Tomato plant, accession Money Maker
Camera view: tilt-top (135 deg); turntable rotation: 0 degrees
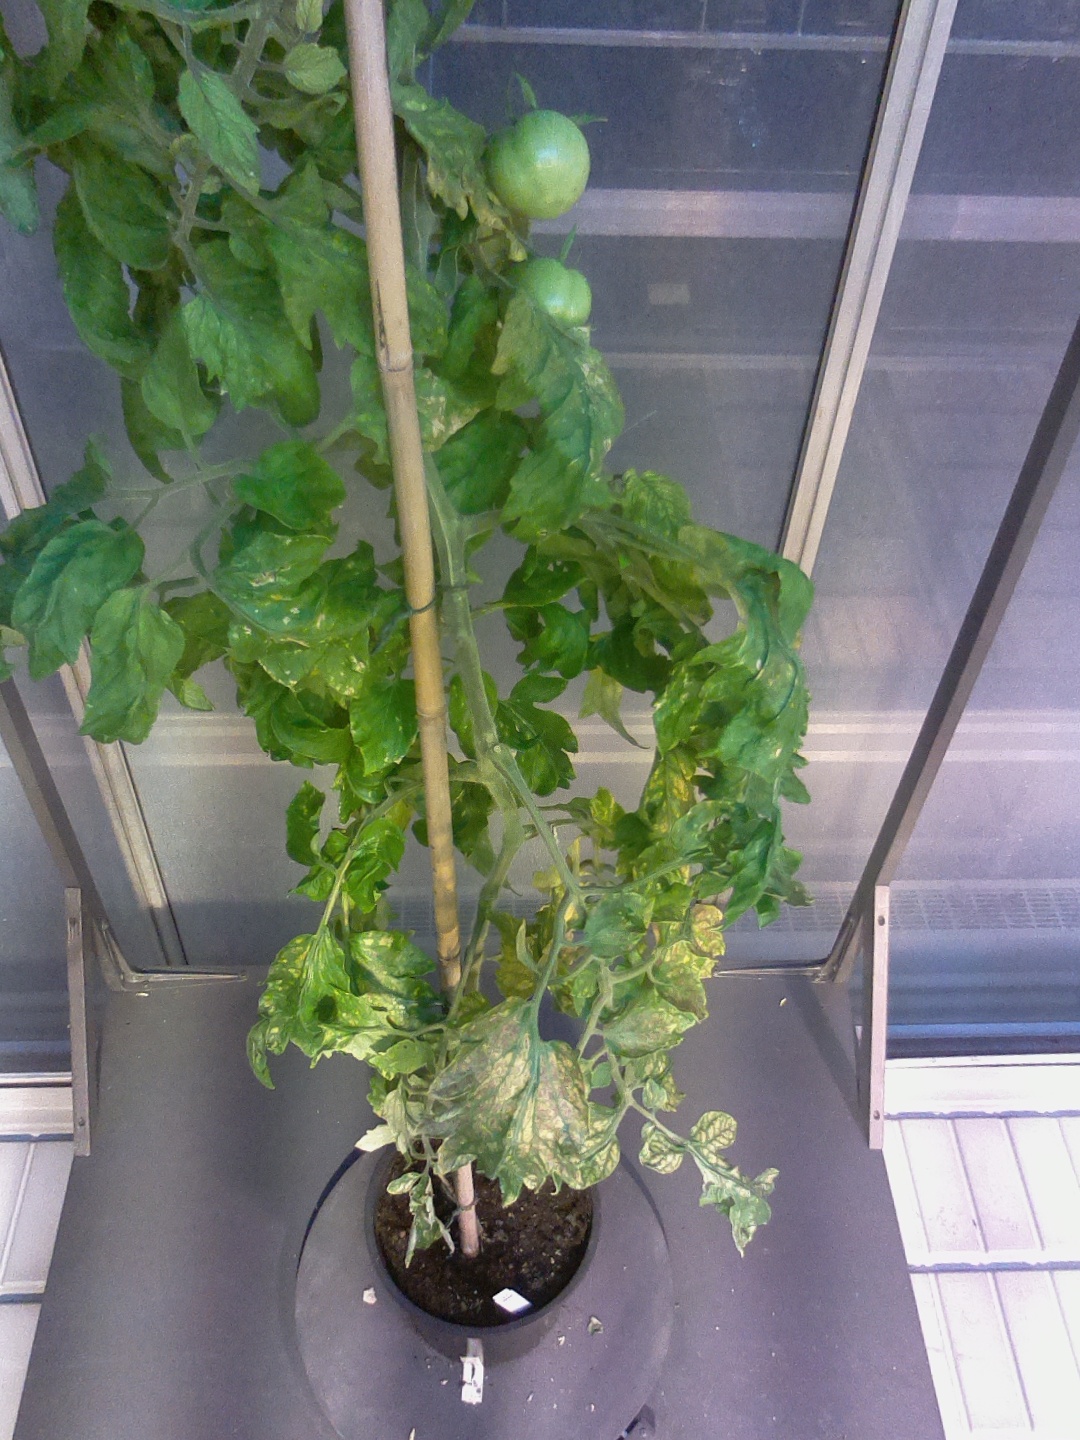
BBCH growth stage 78: 80% -90% of final fruit size